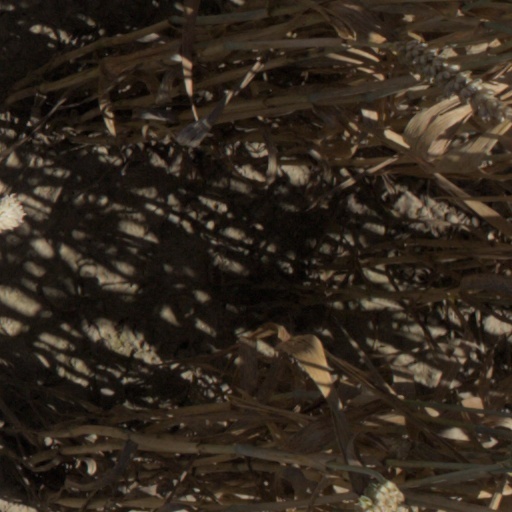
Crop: wheat